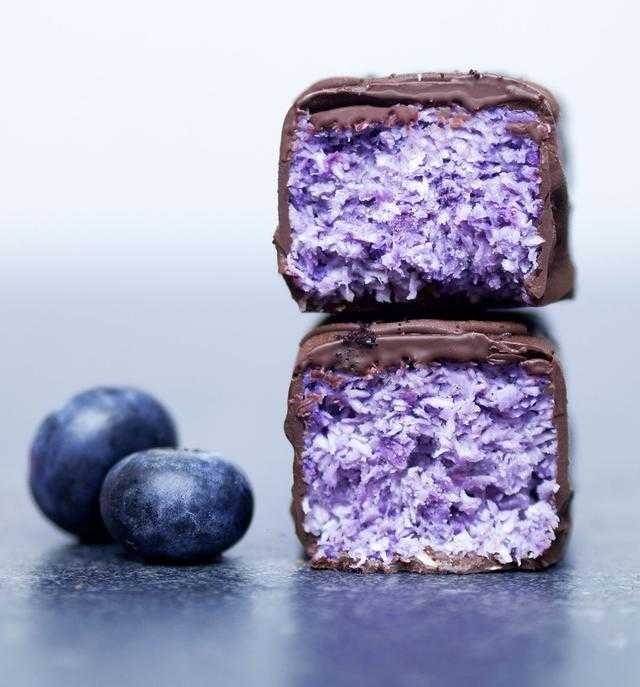
Label: Blueberry